John Lovelace, 3rd Baron Lovelace

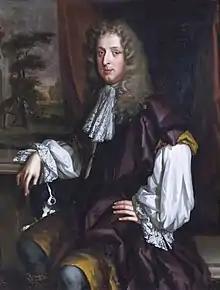
John Lovelace circa 1670

John Lovelace, 3rd Baron Lovelace (1641 – 27 September 1693) was an English politician who sat in the House of Commons from 1661 to 1670 when he inherited the title Baron Lovelace. He was notorious for his drunken and extravagant way of life, which undoubtedly hastened his death.